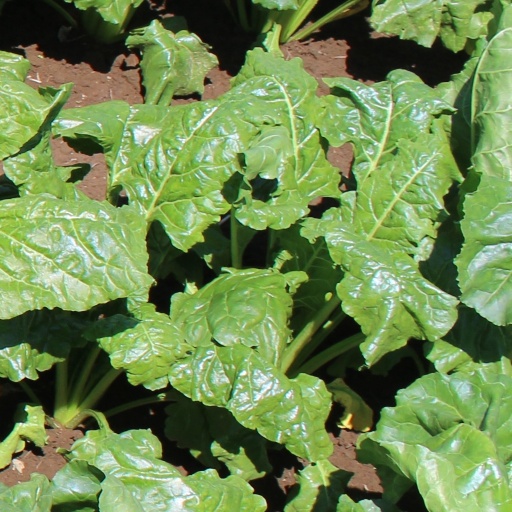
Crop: sugar beet